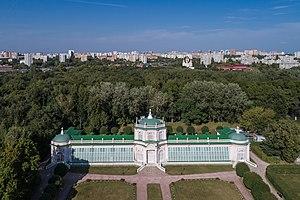
Une orangerie est un bâtiment clos, doté de vastes fenêtres et d'un chauffage dans lequel on abrite, pendant la mauvaise saison, les agrumes plantés dans des bacs ou pots ainsi que d'autres végétaux craignant le gel. En Italie, pays qui en lança la mode sous la Renaissance en vitrant les arcades où on les entreposait, elle est appelée limonaia.